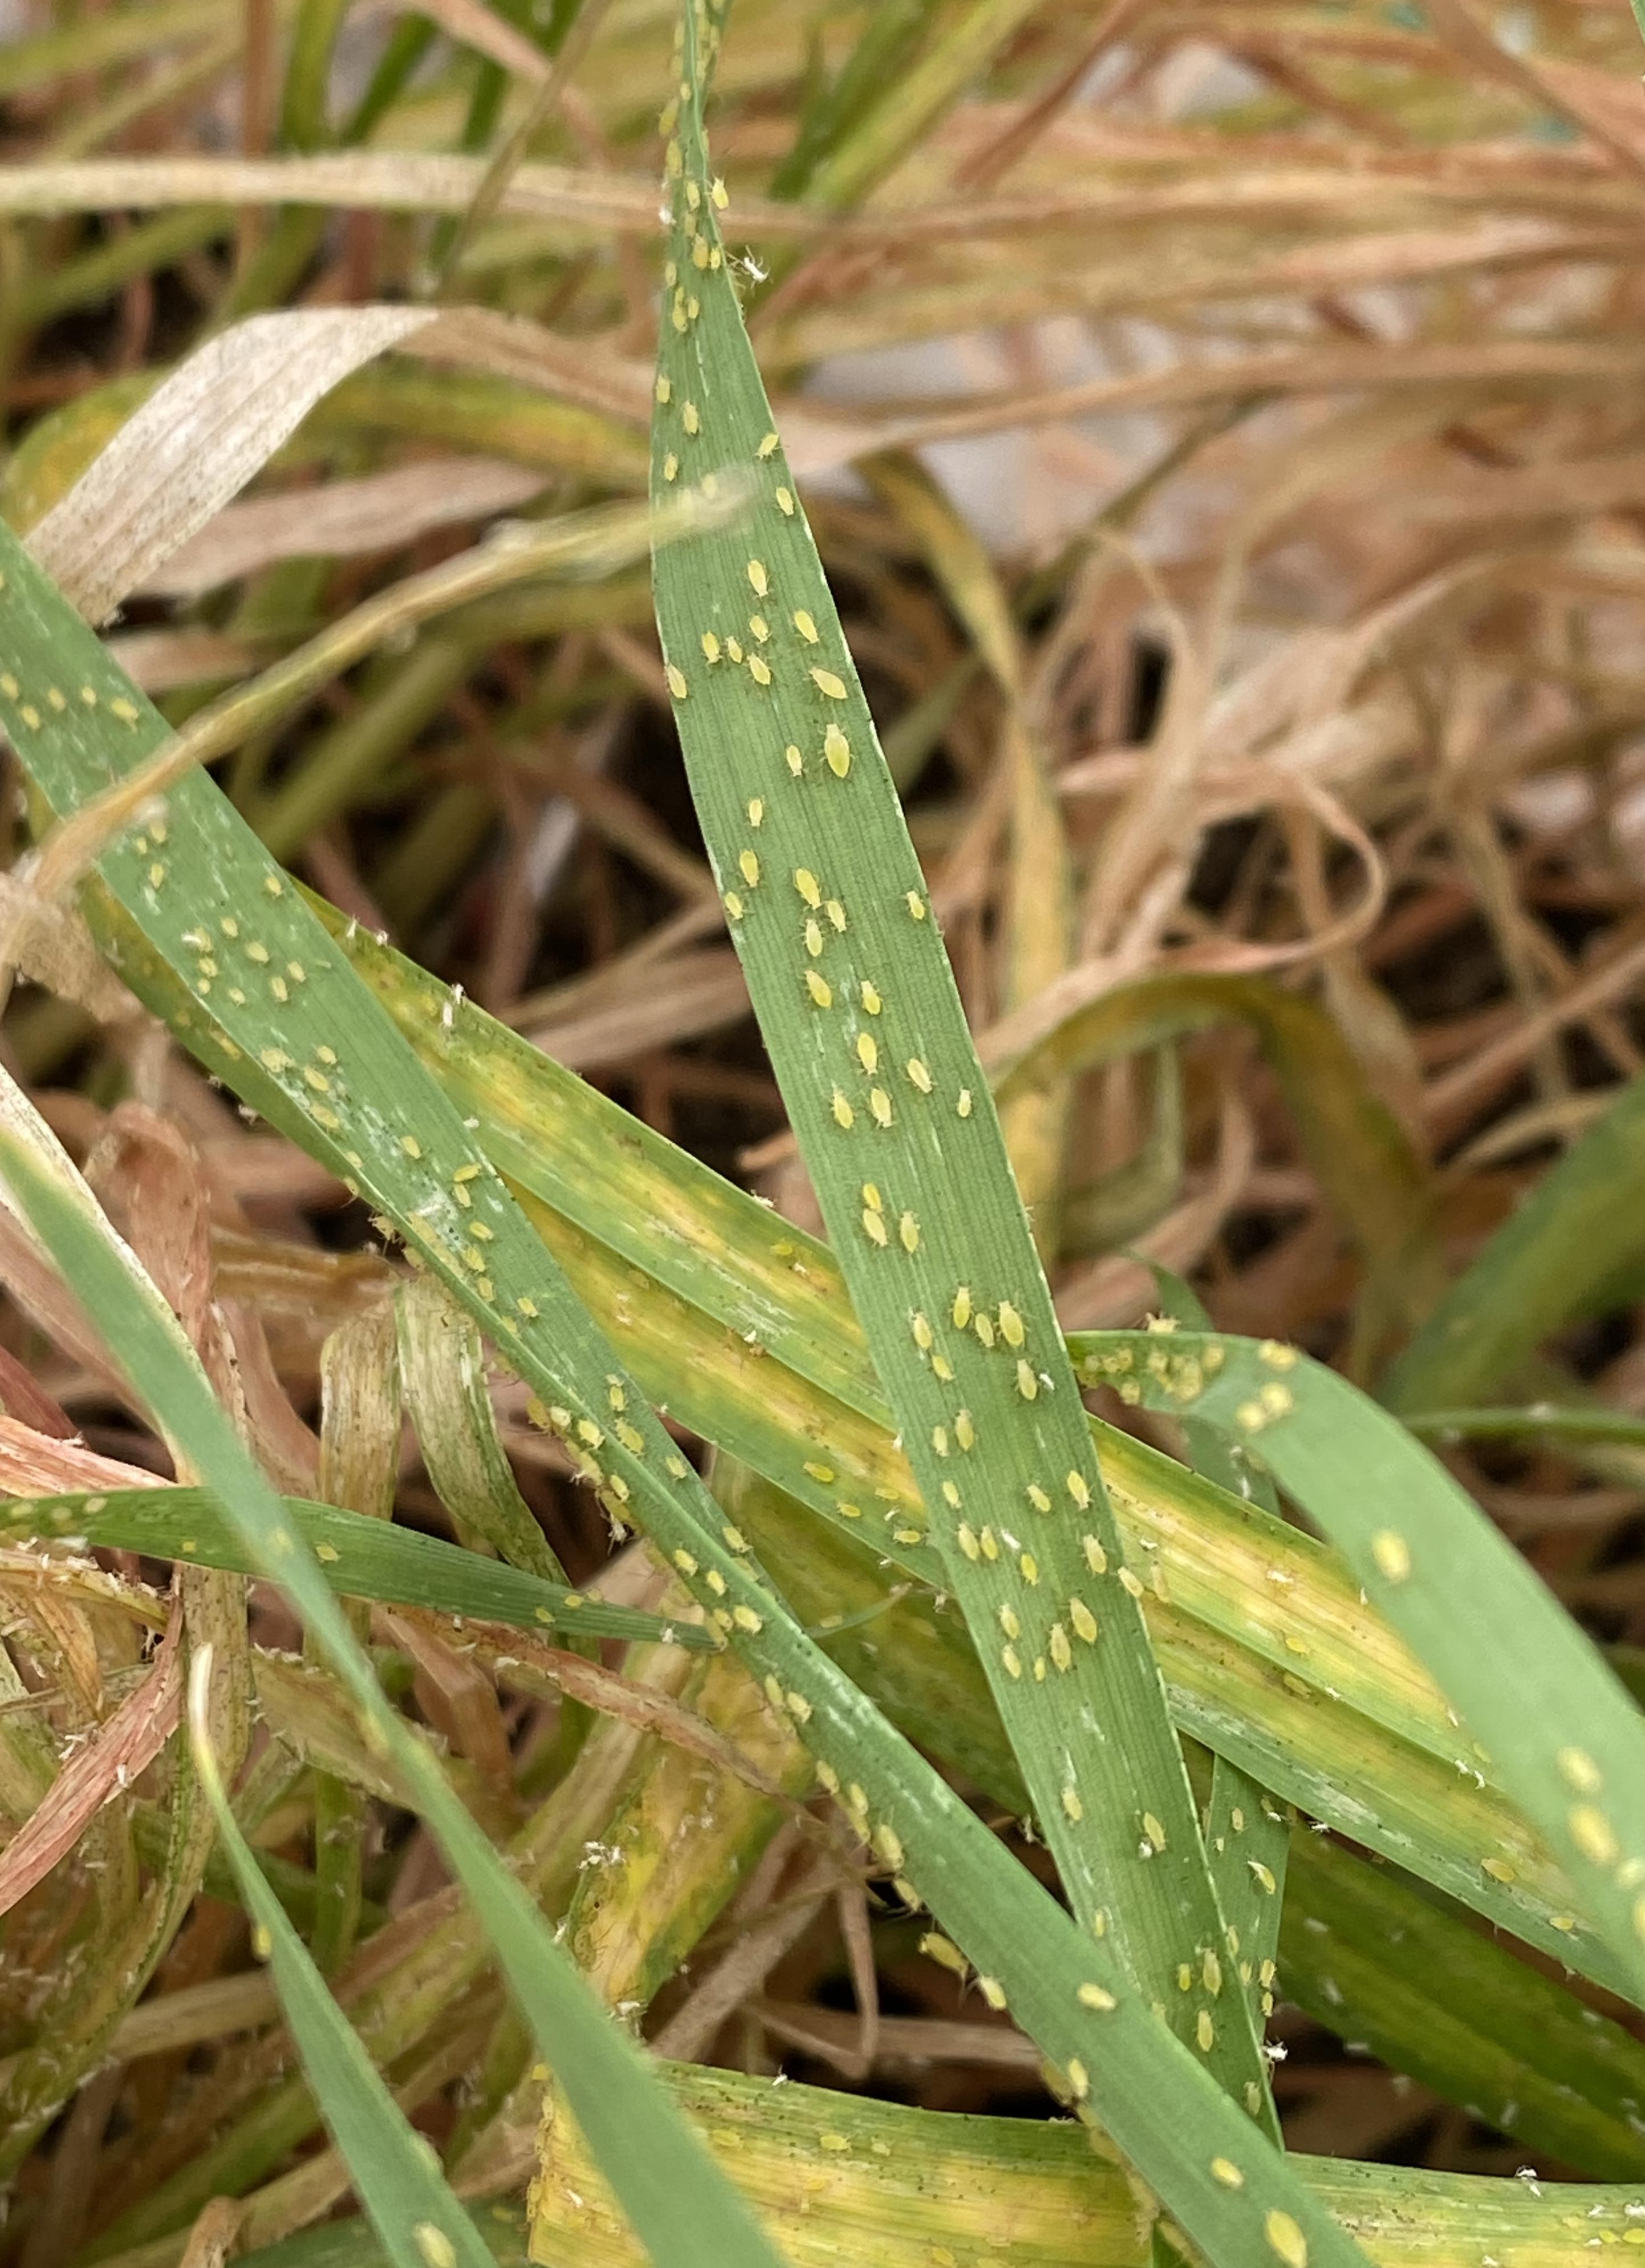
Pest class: cereal_grass_aphid